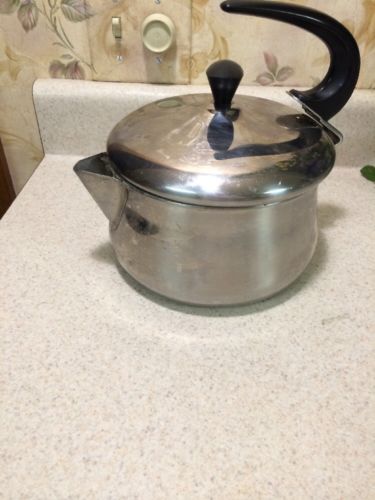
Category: kettle